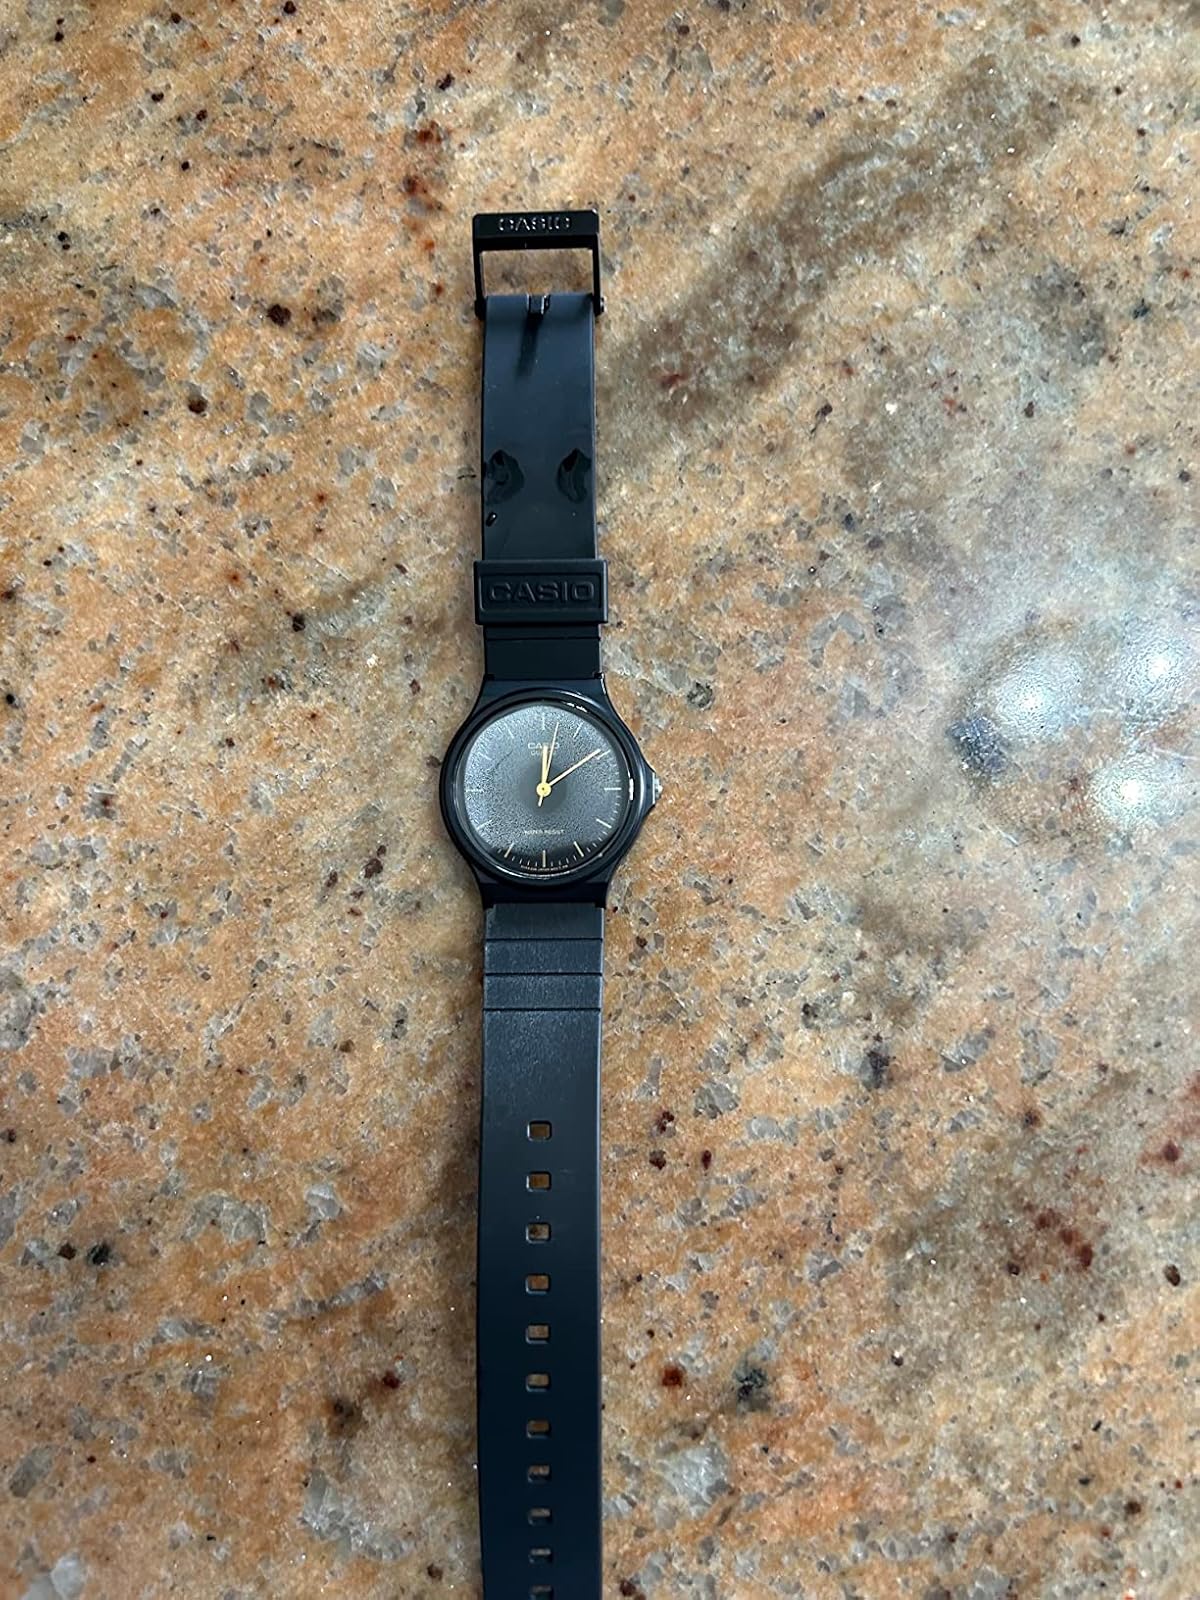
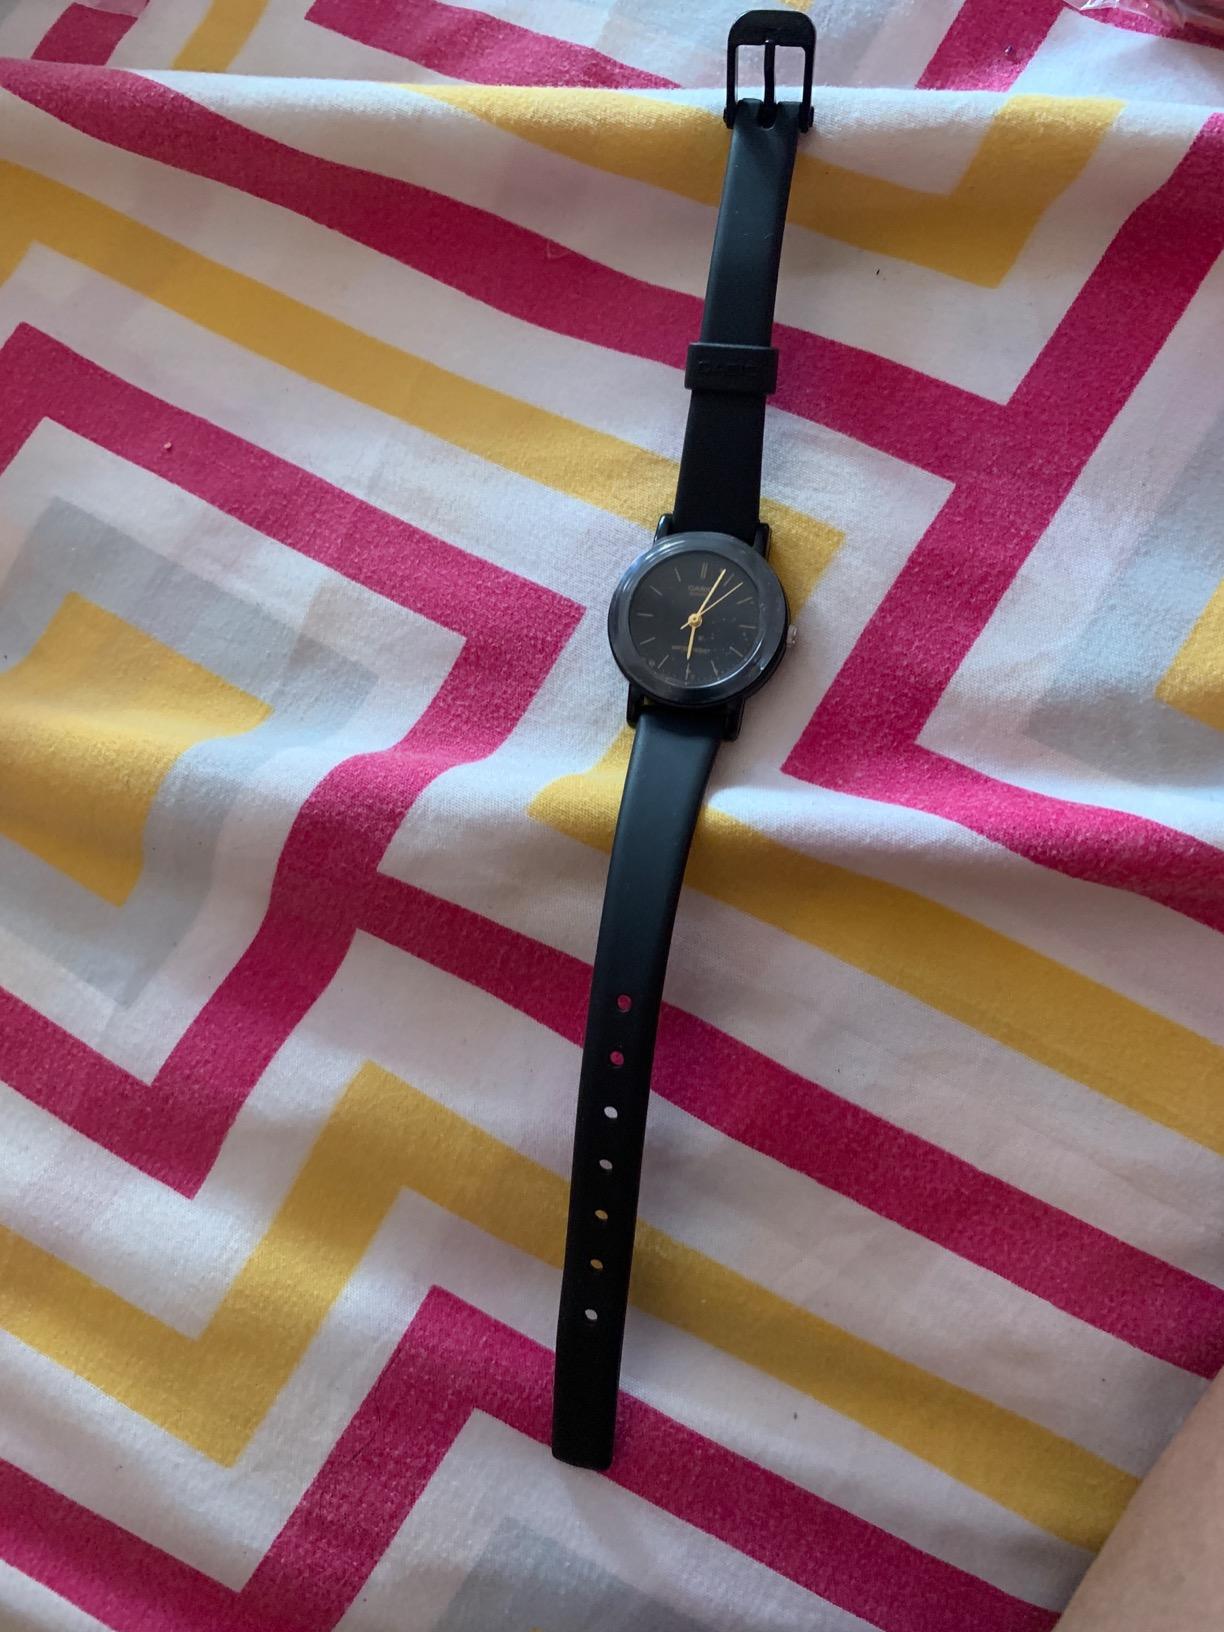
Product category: accessories_watch
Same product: no